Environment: real
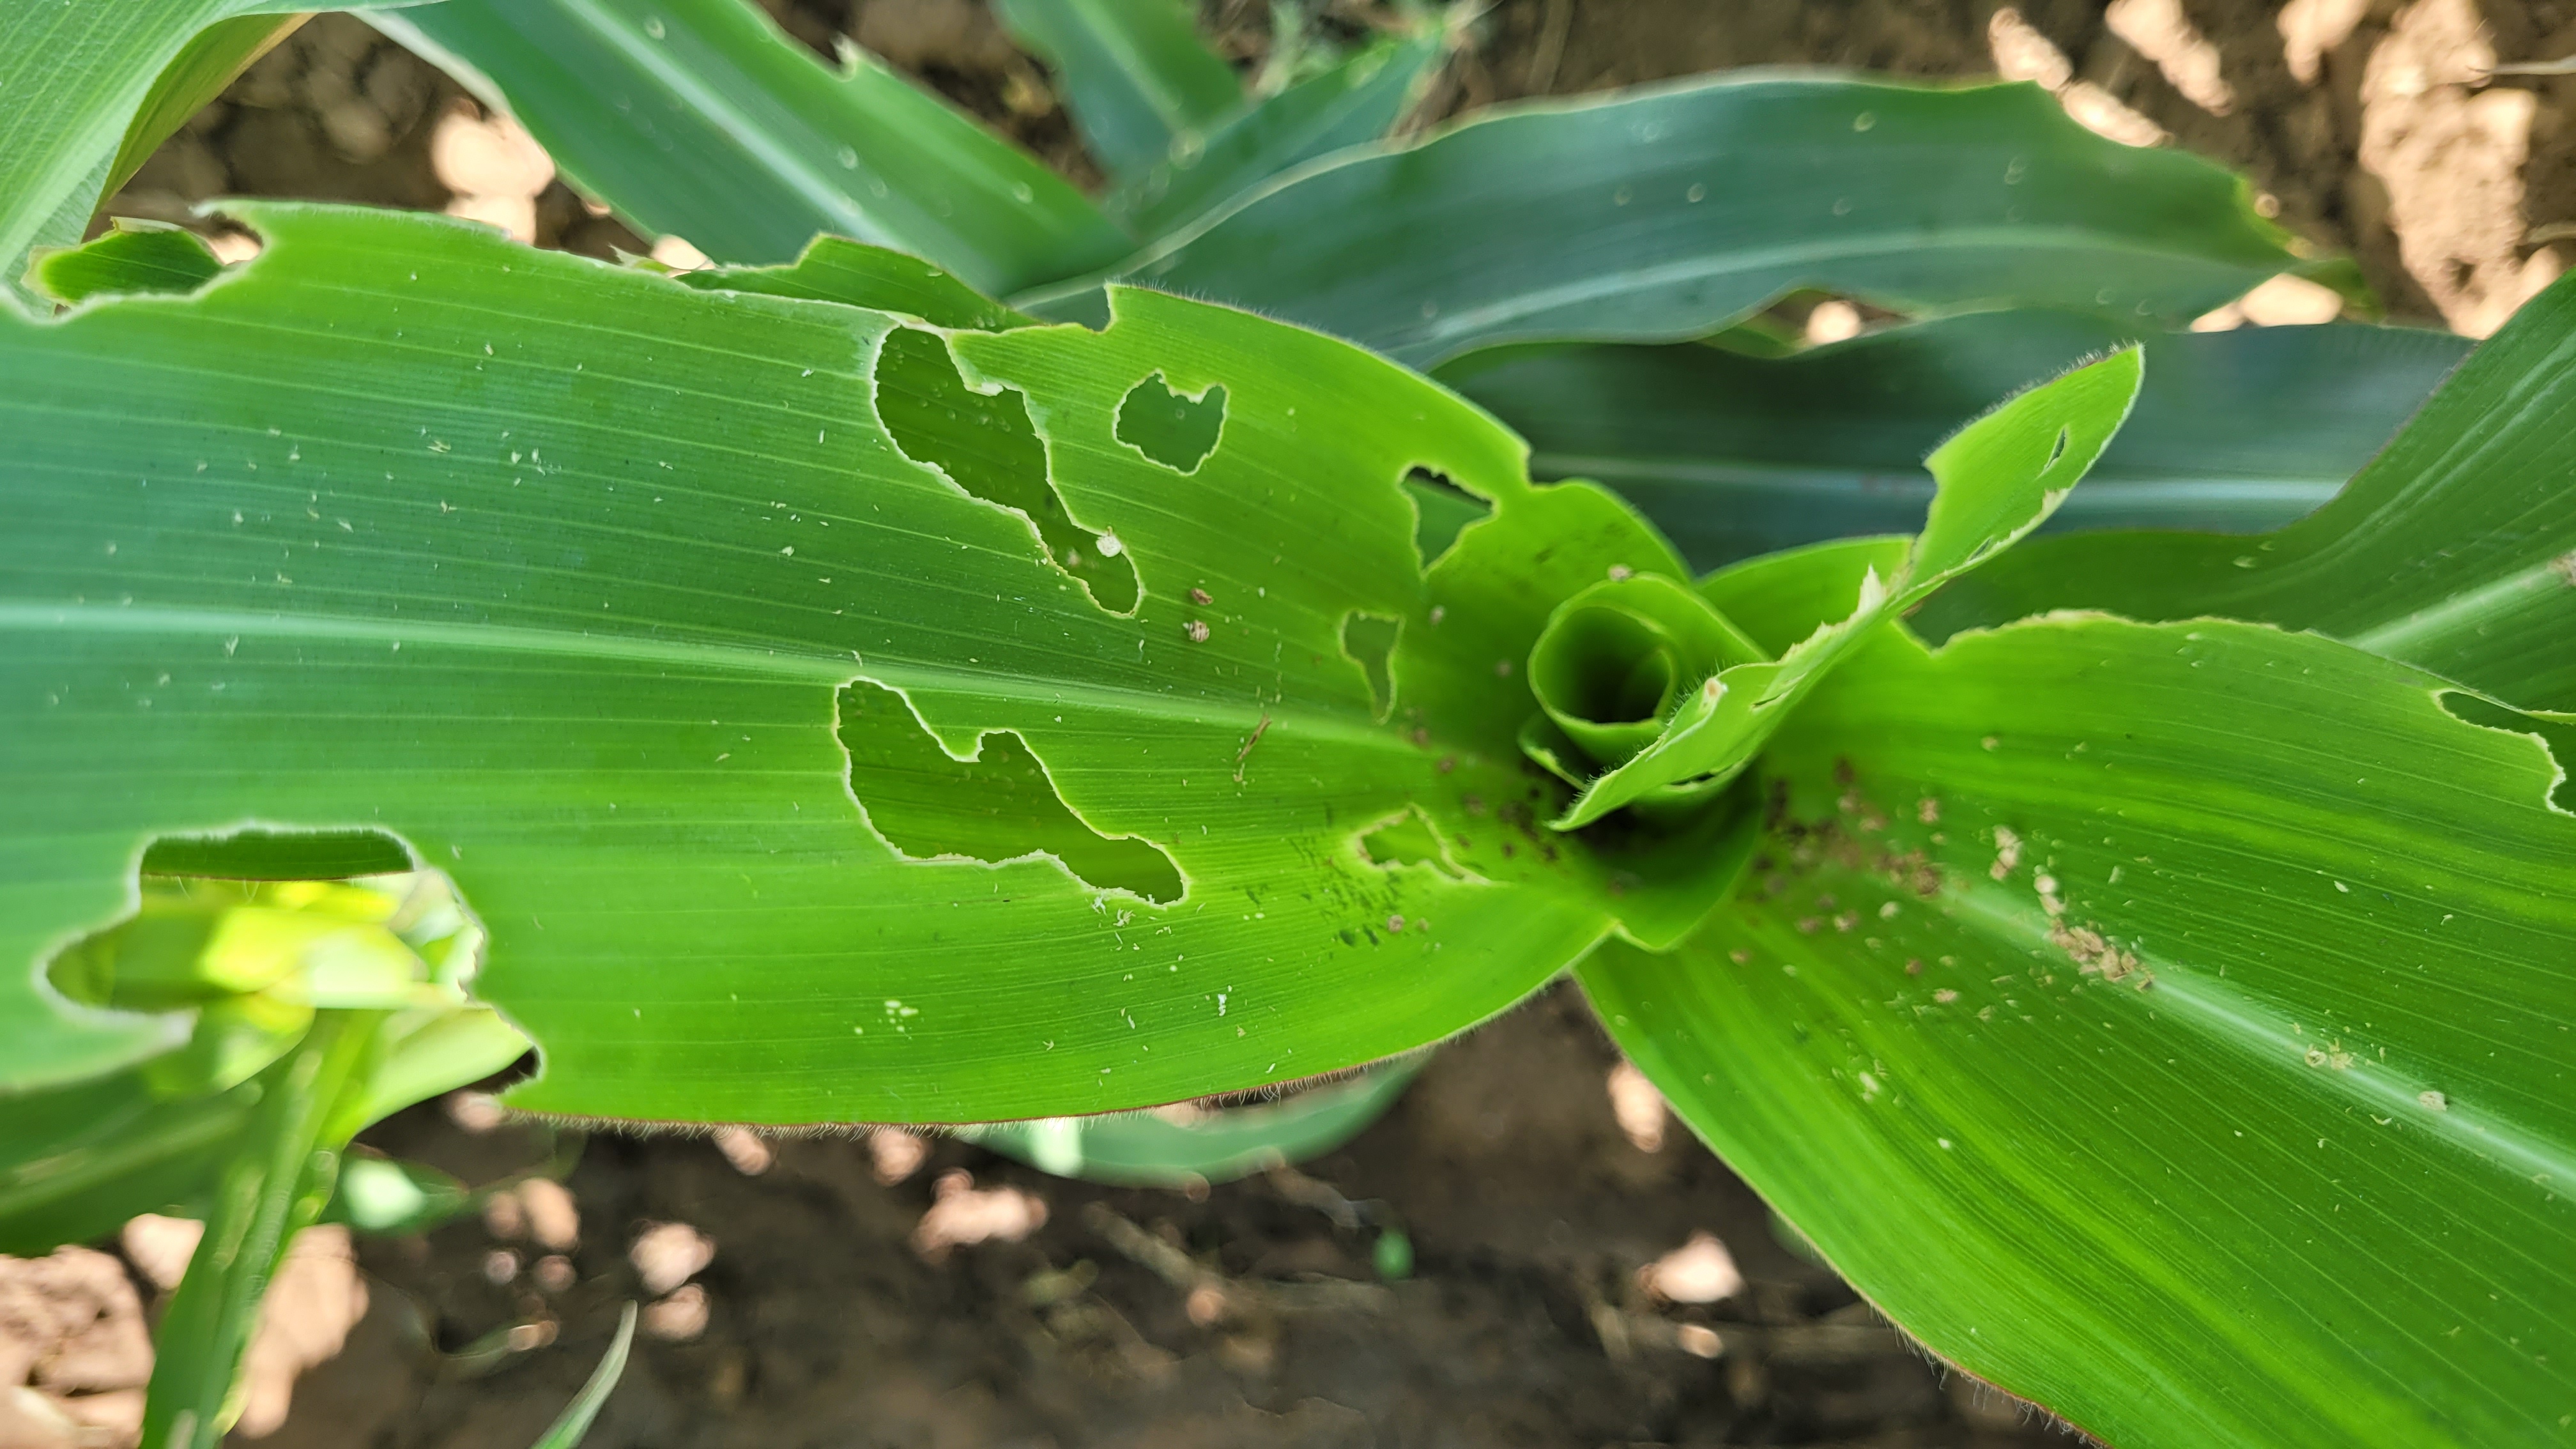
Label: fall_armyworm